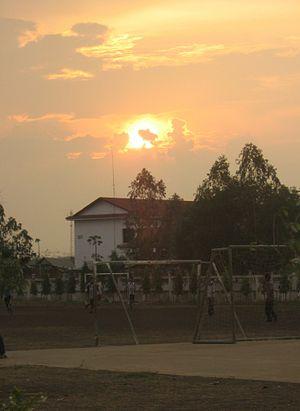
La Terre des âmes errantes est un film cambodgien réalisé par Rithy Panh, sorti en 2000.